Pisco sour

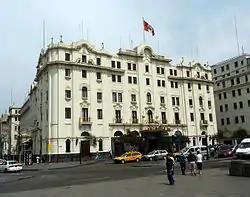
The Hotel Bolívar is among several Lima hotels still serving the "pisco sour" cocktail since the closure of Morris' Bar

Historian Luis Alberto Sánchez writes that, after Morris closed his bar, some of his bartenders left to work in other locales. Bruiget began working as a bartender for the nearby Grand Hotel Maury, where he continued to serve his pisco sour recipe. His success with the drink led local Limean oral tradition to associate the Hotel Maury as the original home of the pisco sour. Sánchez, who in his youth also frequented Morris' Bar, writes in his memoir that two of Morris' other apprentices, Leonidas Cisneros Arteta and Augusto Rodríguez, opened their own bars.